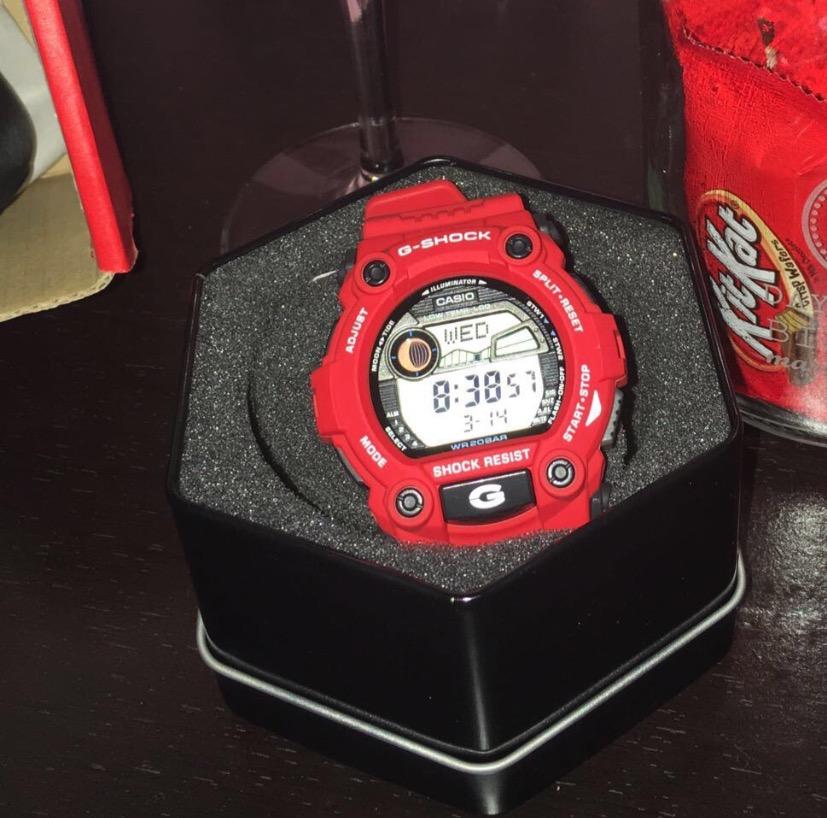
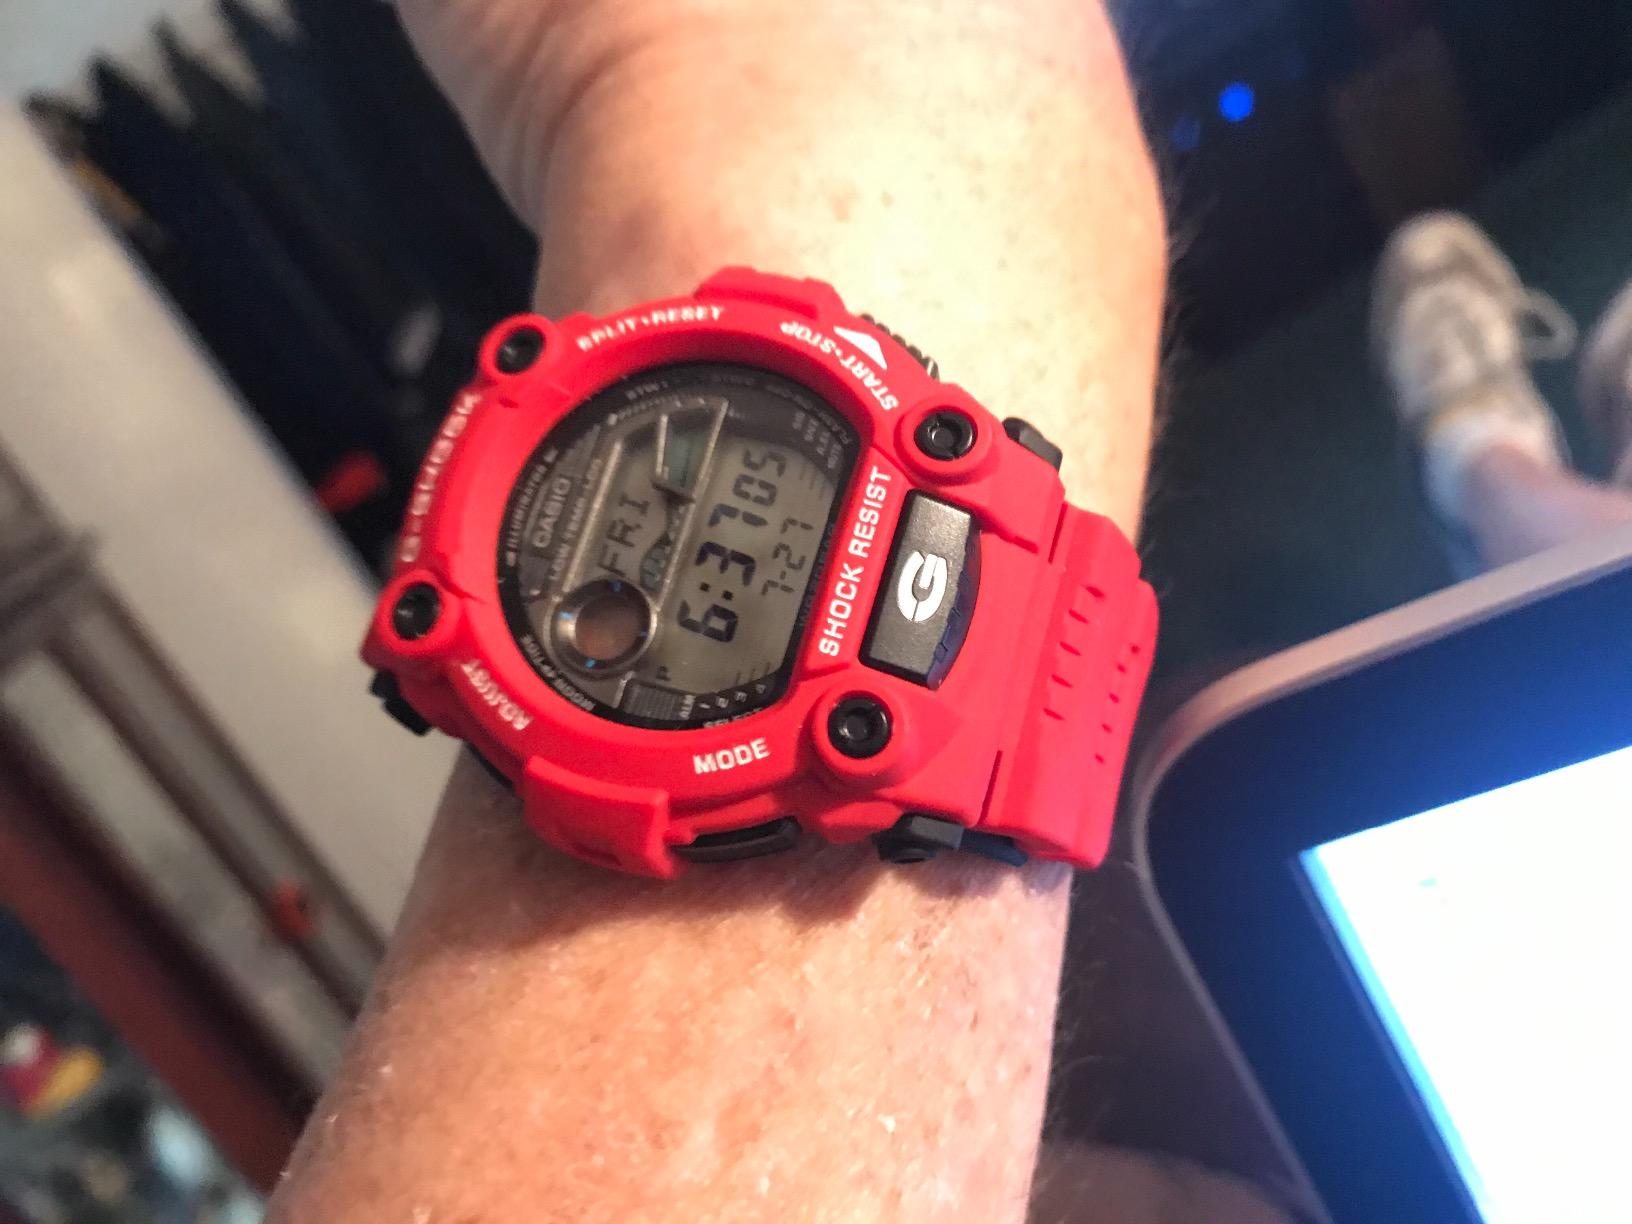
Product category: accessories_watch
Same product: yes